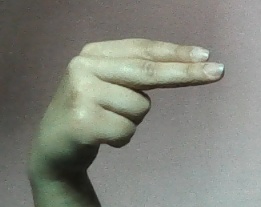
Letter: ain